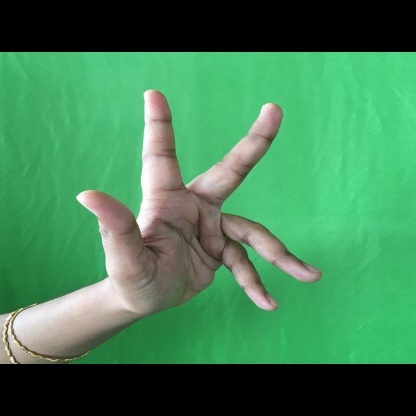
Mudra: Alapadmam